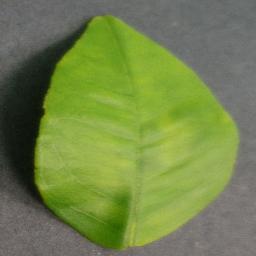
Label: Orange___Haunglongbing_(Citrus_greening)